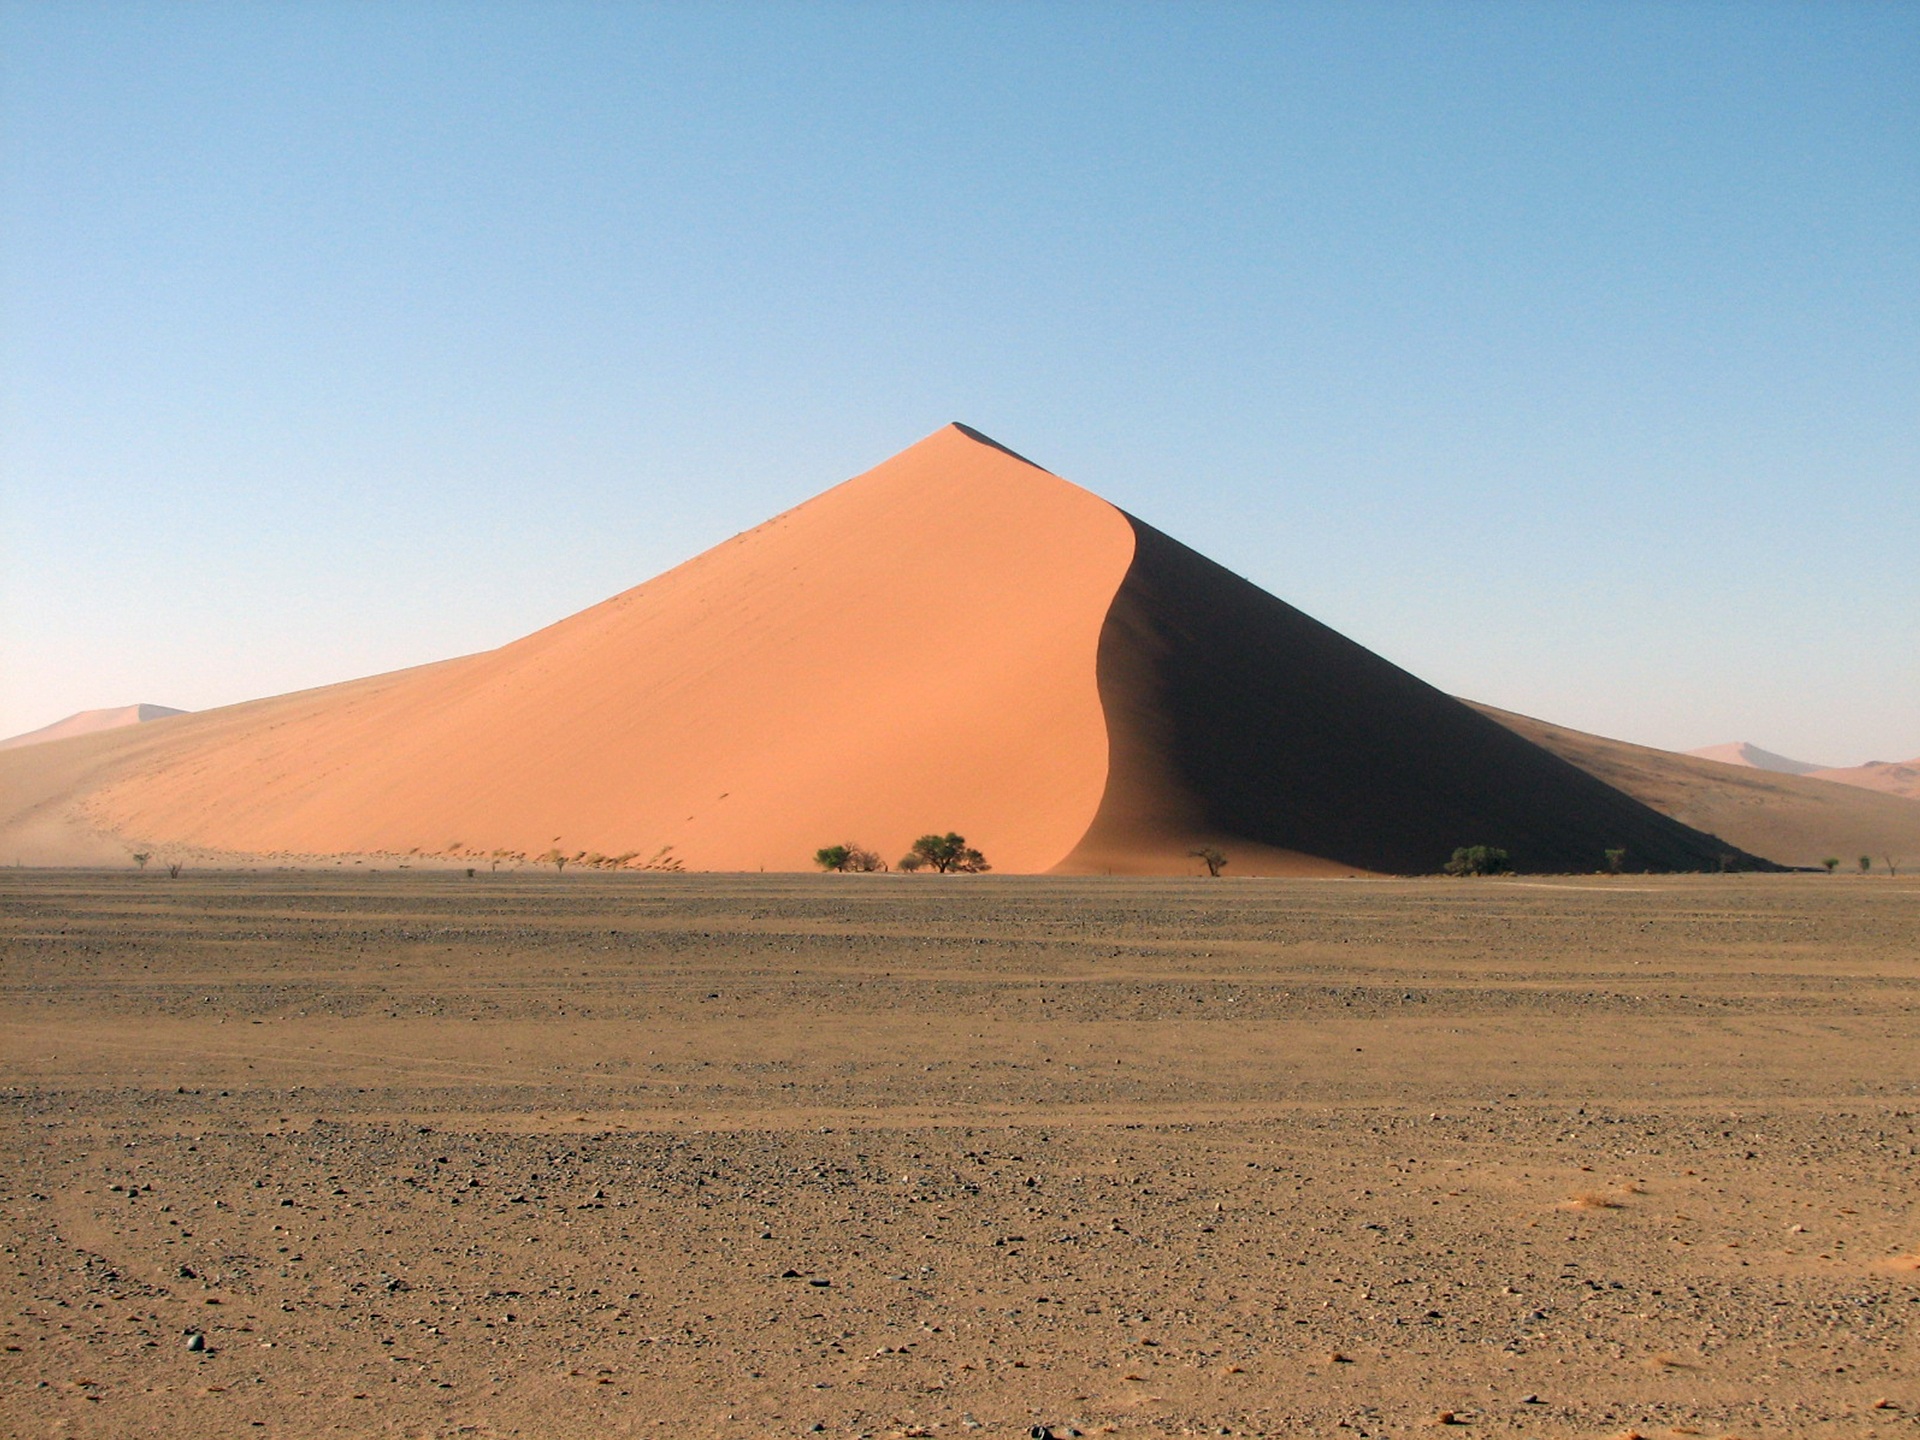
landscape, sand, prairie, desert, sand dune, monument, africa, plain, badlands, plateau, ecosystem, sahara, wadi, steppe, landform, erg, namibia, natural environment, geographical feature, aeolian landform